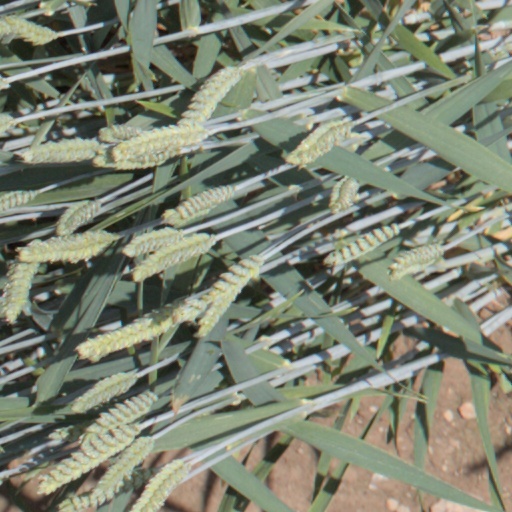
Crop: wheat